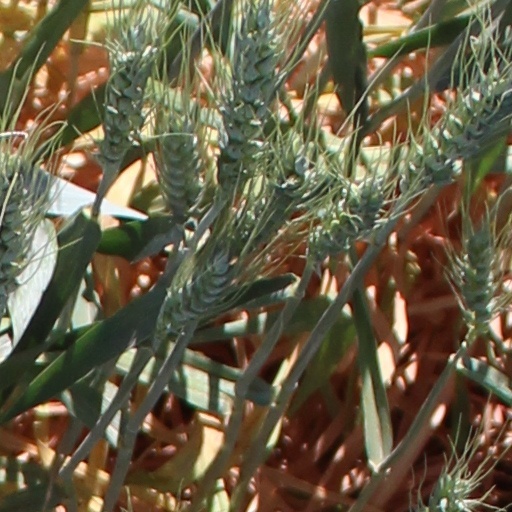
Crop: wheat